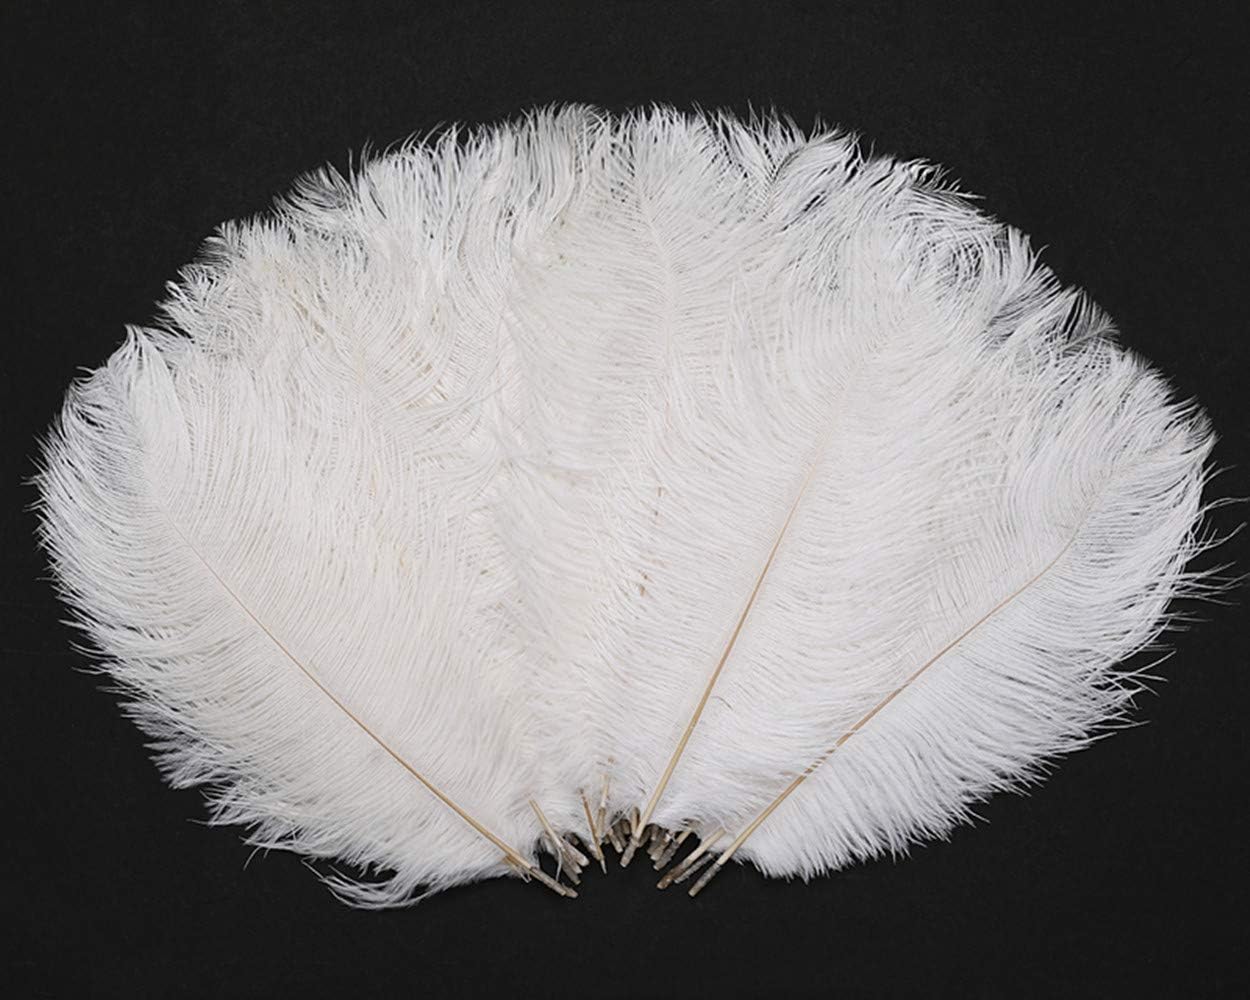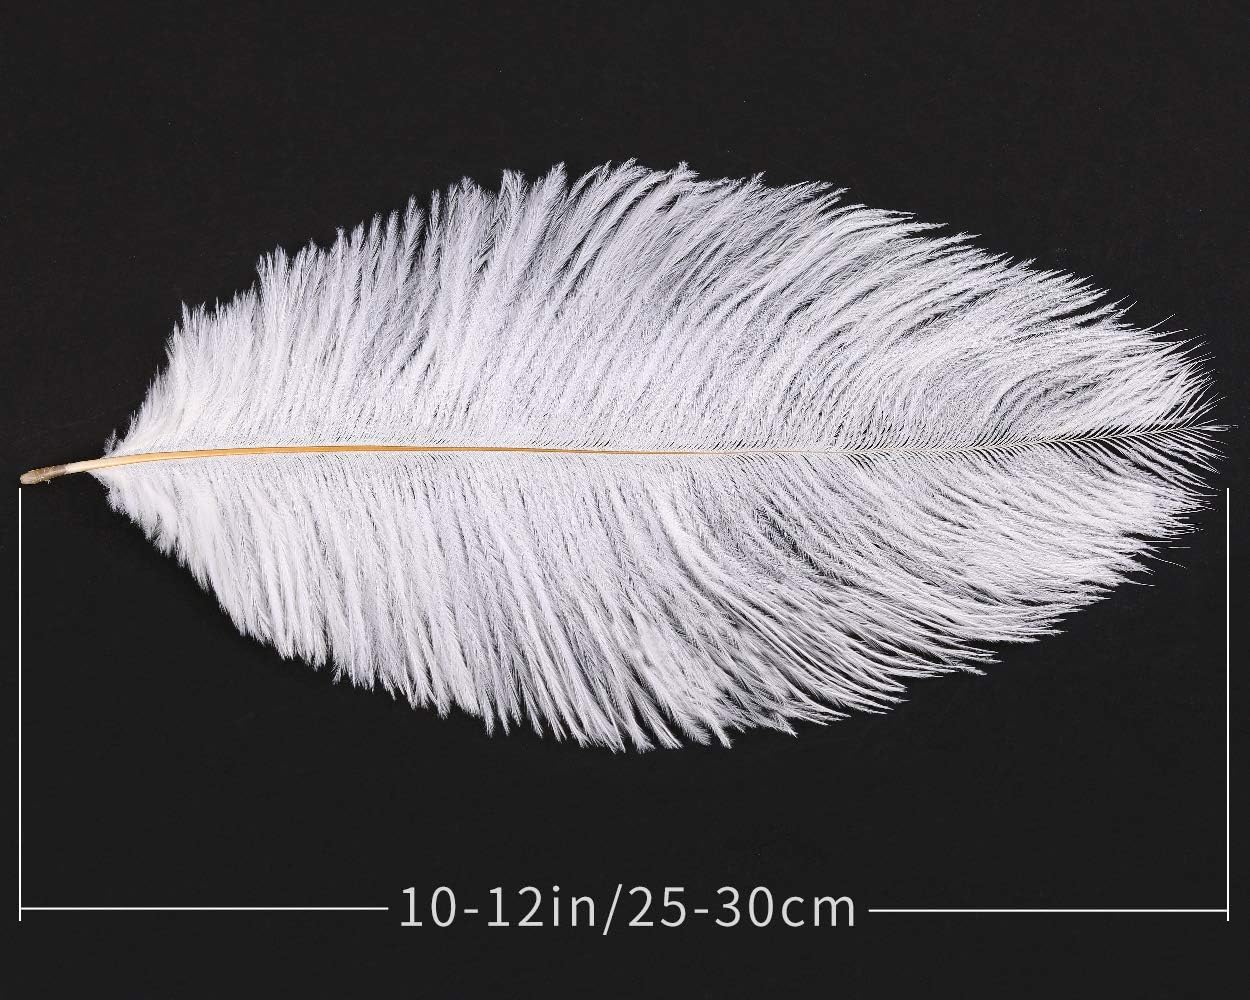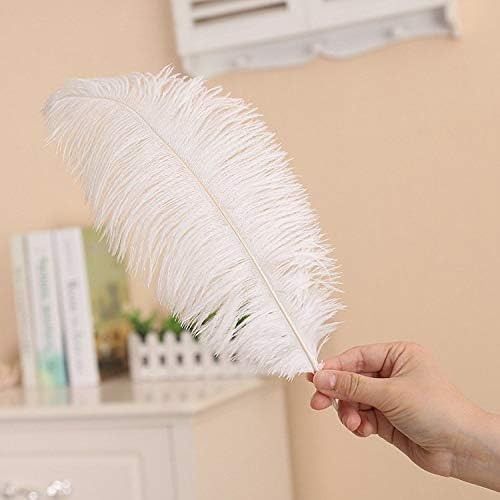
Hollosport 30PCS Bulk White Ostrich Feathers 10-12 Inches for Centerpieces Party Wedding Home Decorations Dream Catchers Vases Crafts Christmas Tree (White)
Category: Arts, Crafts & Sewing
Descriptions: All of our feather items have been professionally cleaned, steamed to perfection. Feathers are natural, not made from artificial molds, so not every one is perfect or exactly the same.The size and plume of each piece varies. If you want a very full plume you will need to double up on the feathers. Specifications: Material: Natural feathers from farmed ostriches. Size: 10~12 inches (between 25-30cm) Color: White Package Includes: 30 Pcs ostrich feathers
Features: Material: Fumigated and dyed feathers from farmed ostriches. | Package：30Pcs of 10-12 inches (between 25-30cm) feathers. | Wildly Usage Scenarios: The ostrich feathers are great for normal handcraft. They are fabulous centerpieces for theme parties, birthday parties, weddings, baby bridal showers as well. | Make Your Own Favorites: Colorful dream catchers, feather fans and lamps, head dresses, hair clips, Mardi Gras costumes, festival hats and garments, gorgeous house and table decorations by putting them into tower vases... | Carefully Selected: We carefully select the length, width and density of the plumes before shipping, in order to secure our quality.